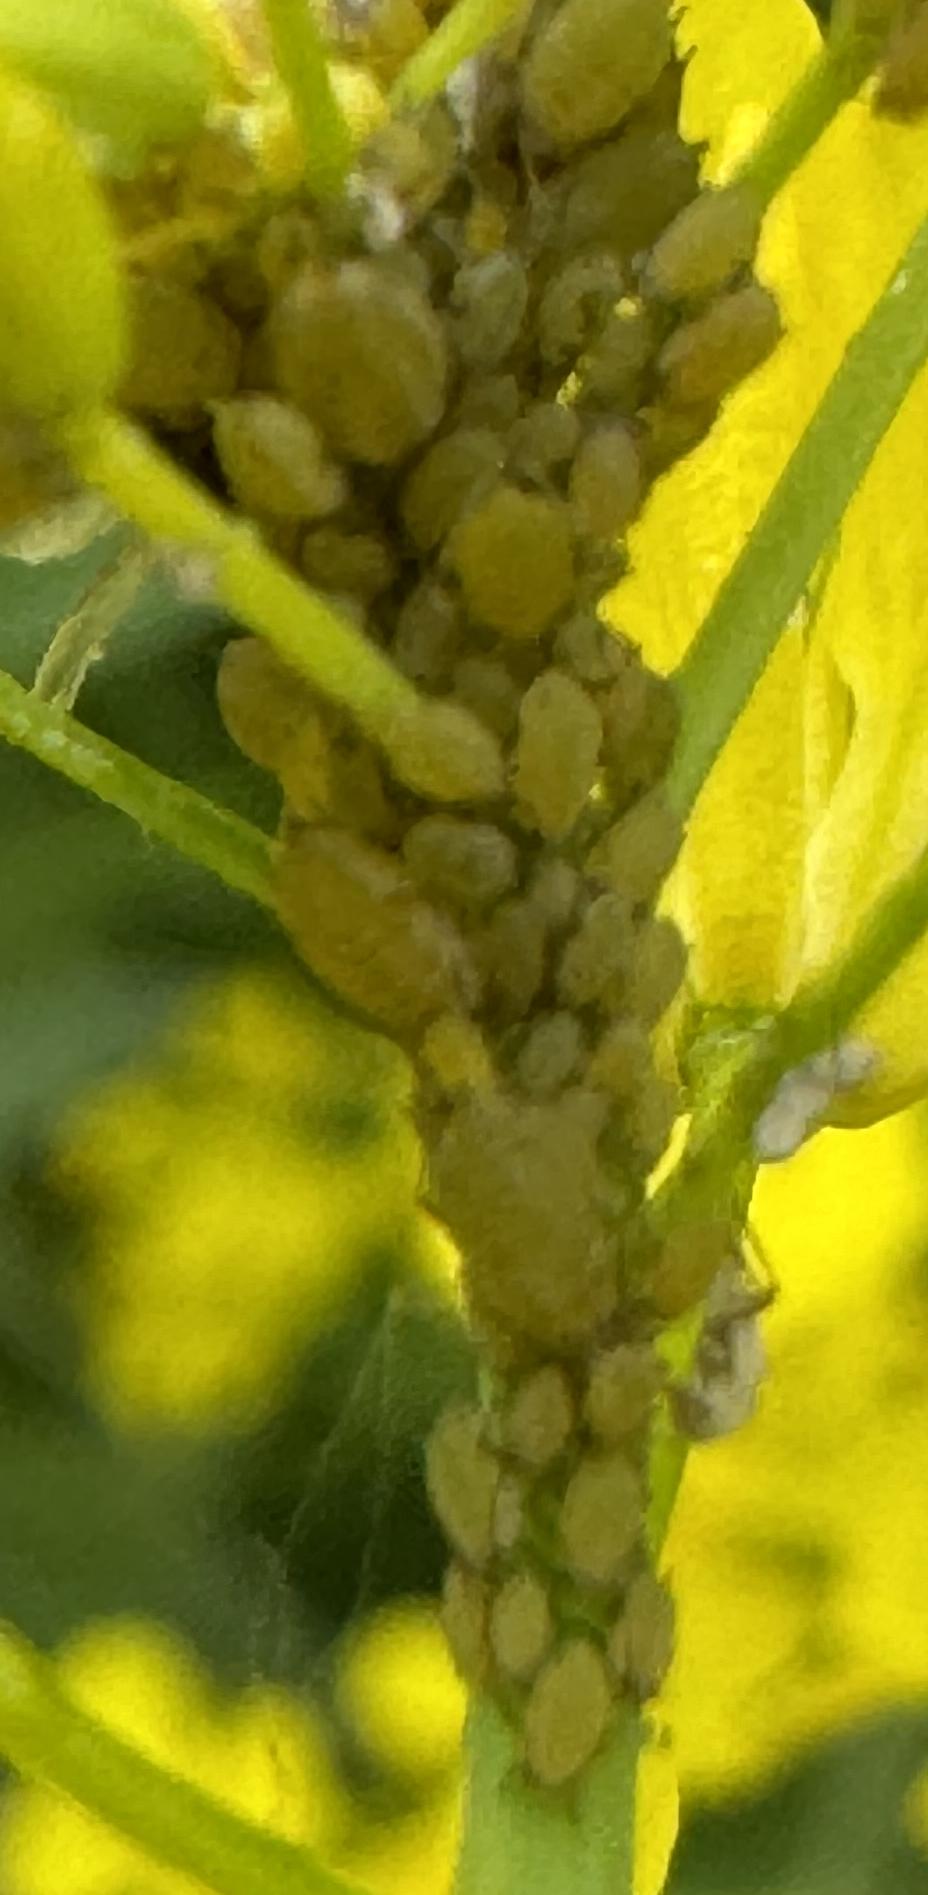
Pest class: turnip_aphid